Kurushima Kaikyō Bridge

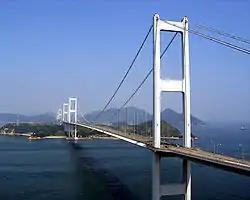

The , which connects the island of Ōshima to the main part of Shikoku, was the world's longest suspension bridge structure when completed, in 1999. The bridge is part of the Shimanami Kaidō, an expressway that spans a series of islands and connects Hiroshima Prefecture in Honshū to Ehime Prefecture in Shikoku, which is the smallest of Japan's four main islands. The bridge and the expressway were both conceived by the Honshū-Shikoku Bridge Project.